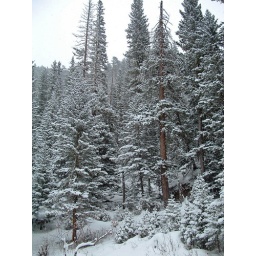
Snow powder dust the trees in white